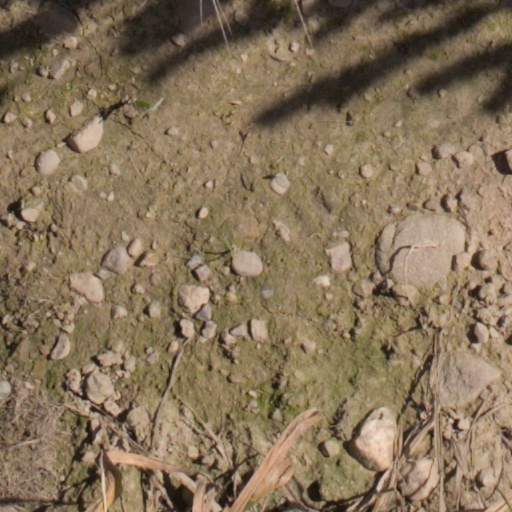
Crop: wheat